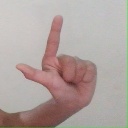
अक्षर: ल